History of the Los Angeles Rams

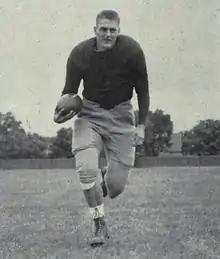
Elroy Hirsch spent nine seasons with the Los Angeles Rams from 1949 to 1957.

The Rams' first heyday in Southern California was from 1949 to 1955, when they played in the pre-Super Bowl era NFL Championship Game four times, winning once in the 1951. During this period, they had the best offense in the NFL, even though there was a quarterback change from Bob Waterfield to Norm Van Brocklin in 1951. The defining Offensive players of this period were wide receiver Elroy Hirsch, Van Brocklin and Waterfield. Teamed with fellow Hall of Famer Tom Fears, Hirsch helped create the style of Rams football as one of the first big play receivers. During the 1951 Championship season, Hirsch posted a then stunning 1,495 receiving yards with 17 touchdowns. The popularity of this wide-open offense enabled the Los Angeles Rams to become the first pro football team to have all their games televised in 1950.